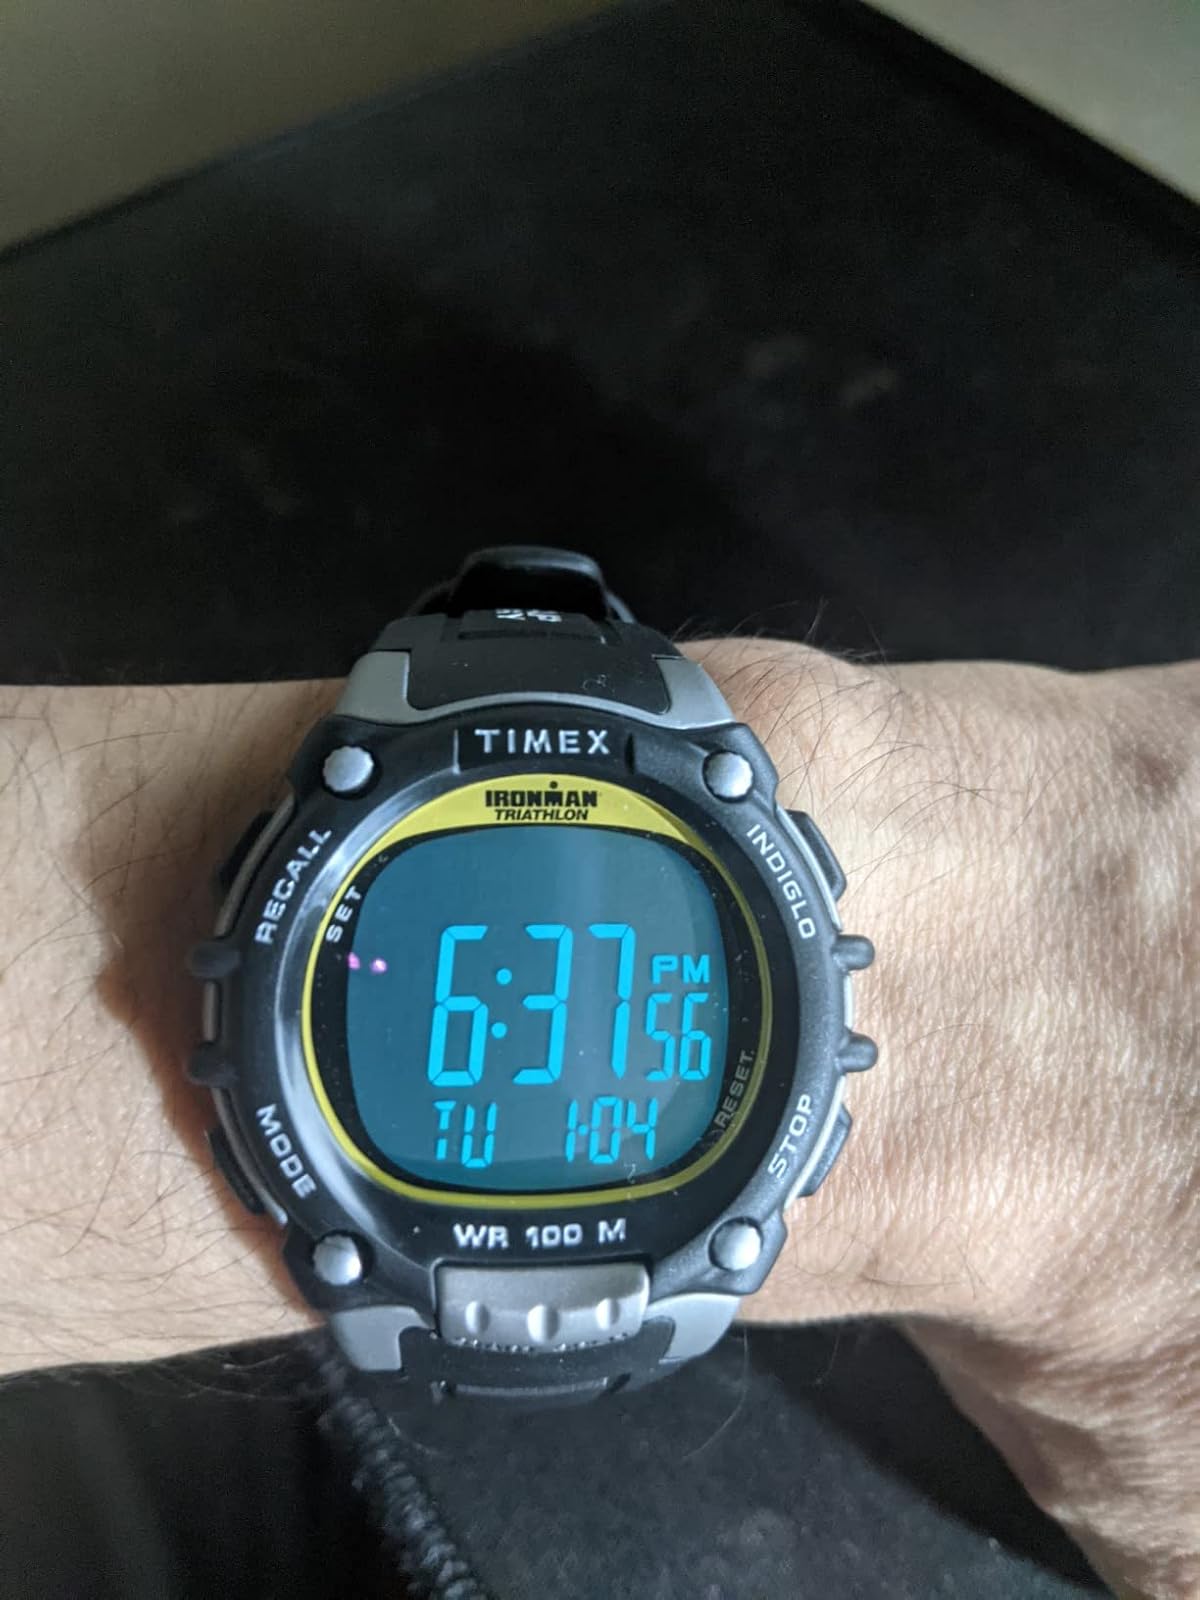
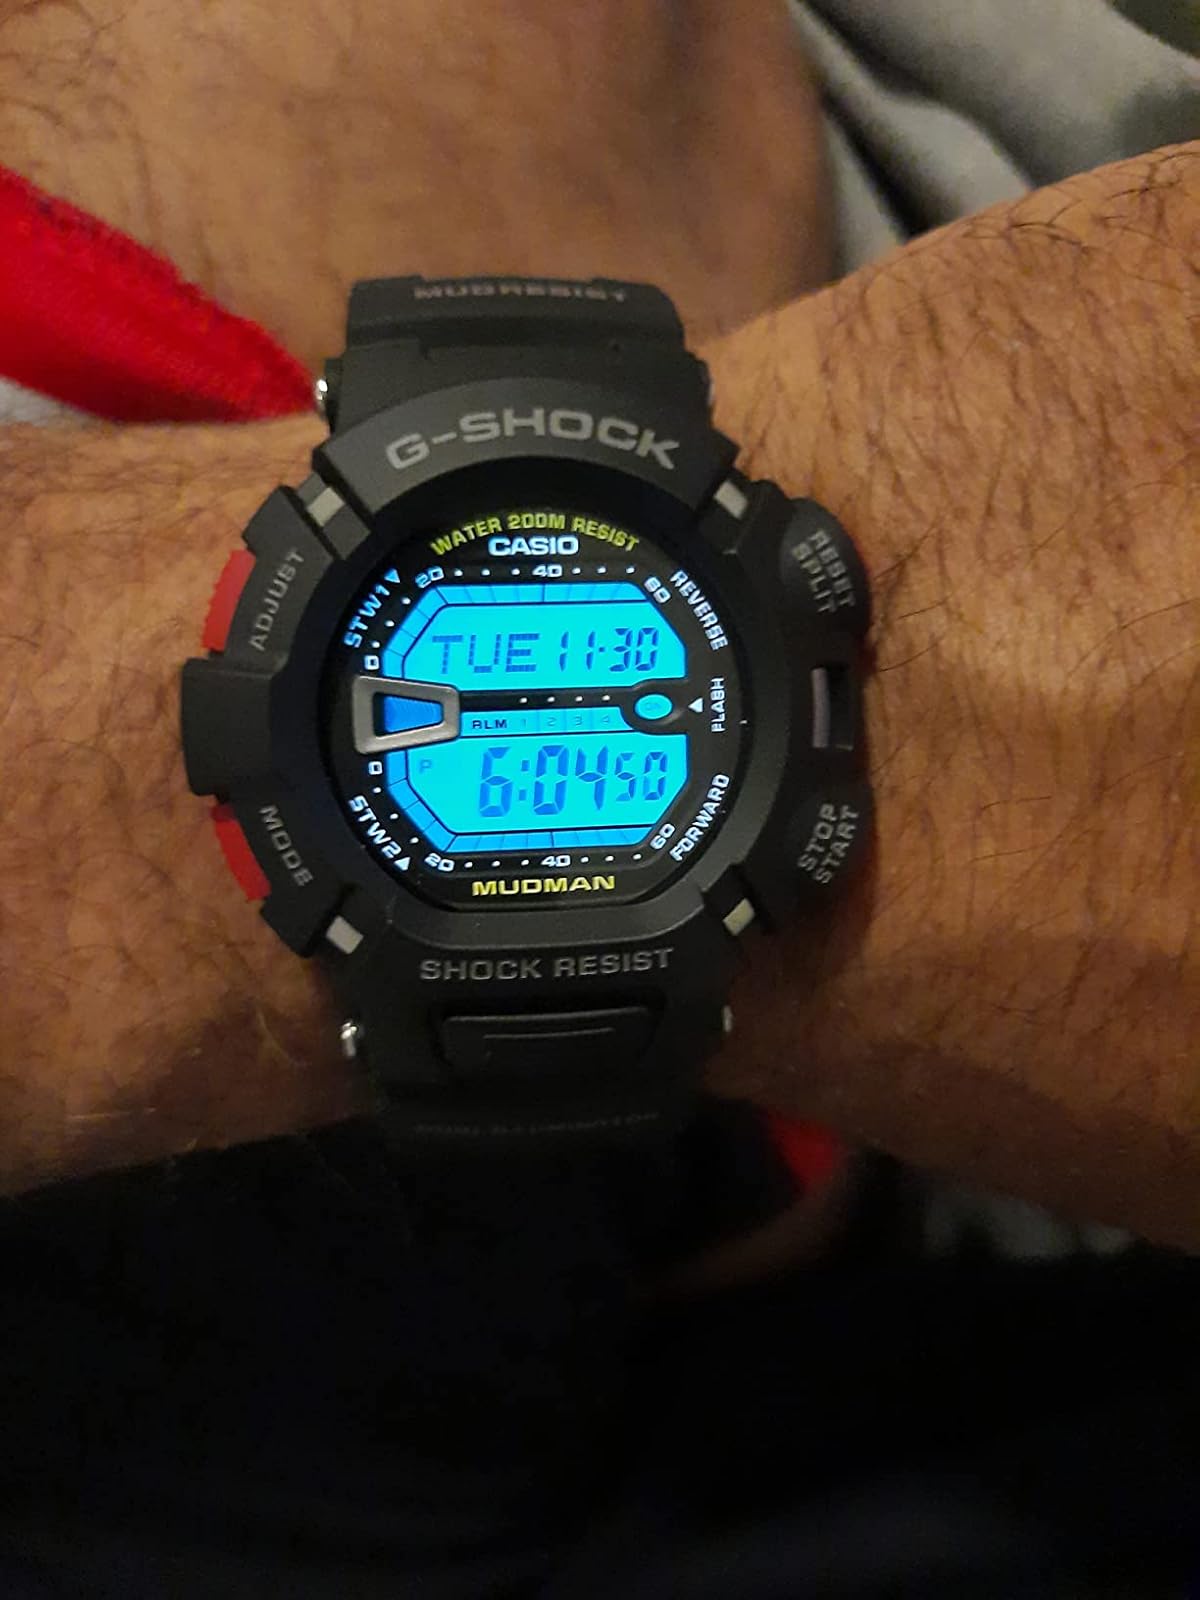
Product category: accessories_watch
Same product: no